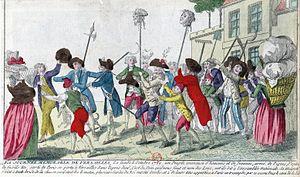
La Journée memorable de Versailles le lundi 5 octobre 1789